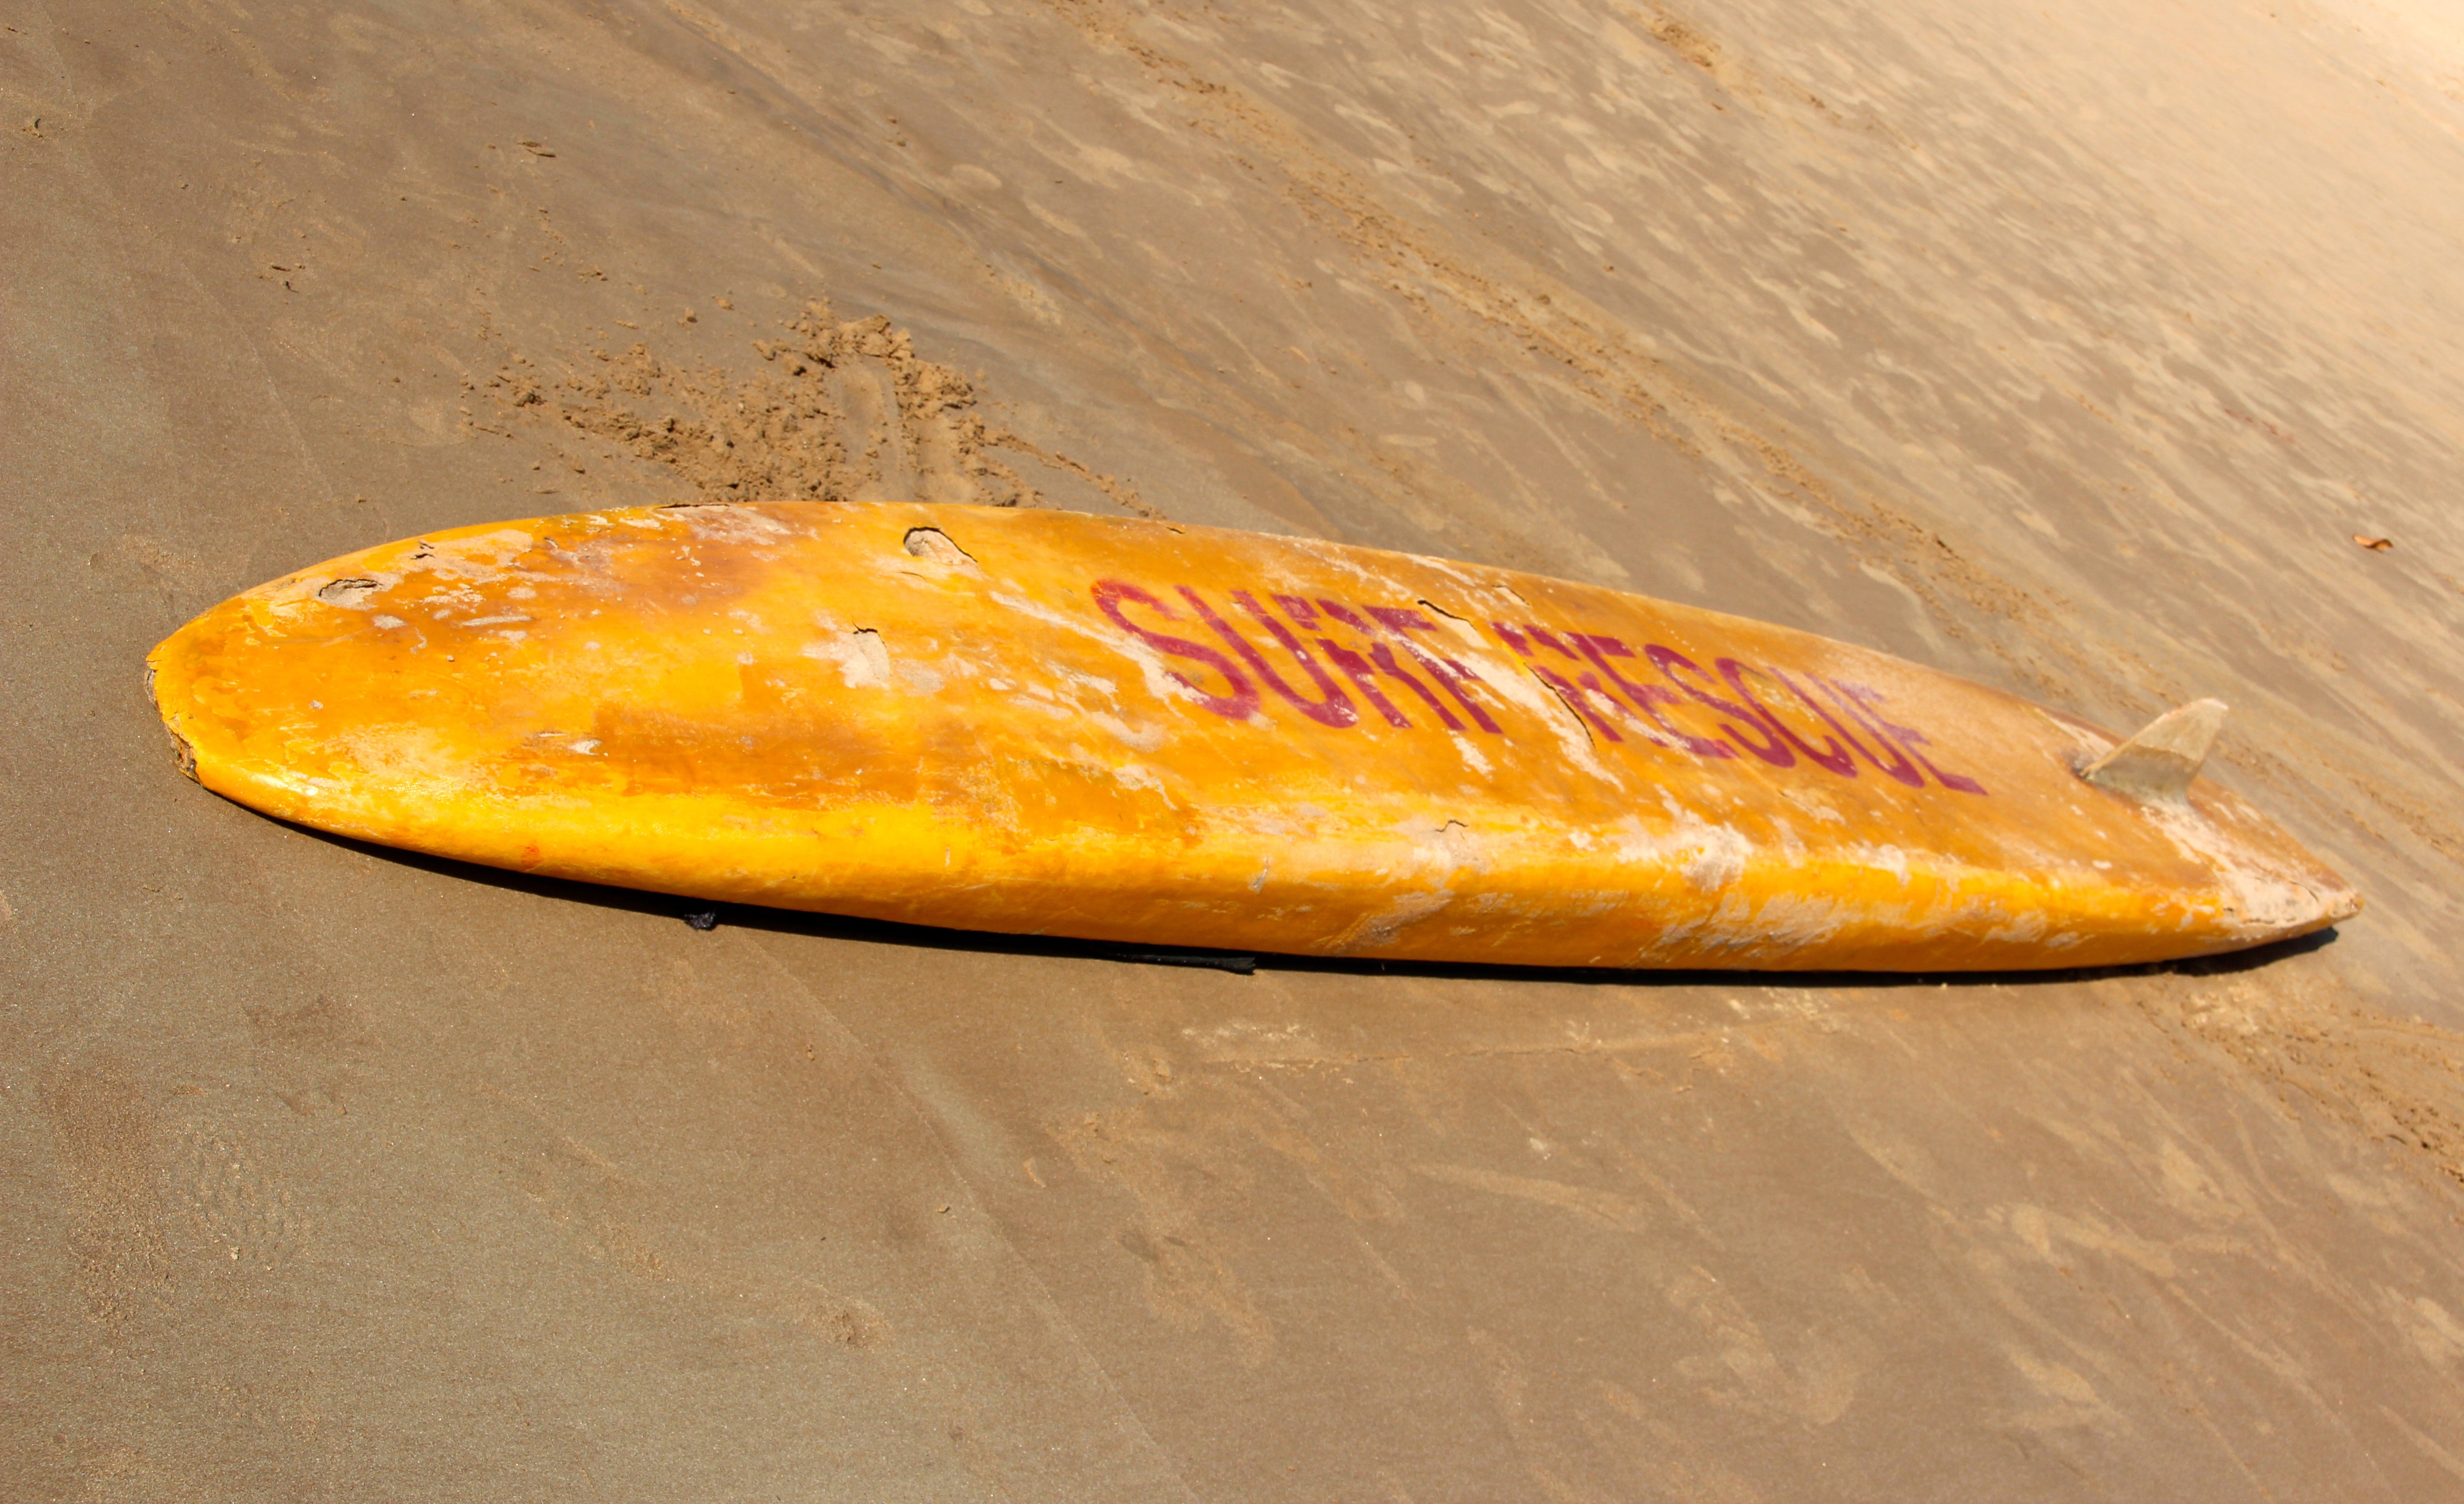
beach, sun, surf, dish, food, produce, surfboard, baking, cuisine, baguette, baked goods, surfing equipment and supplies